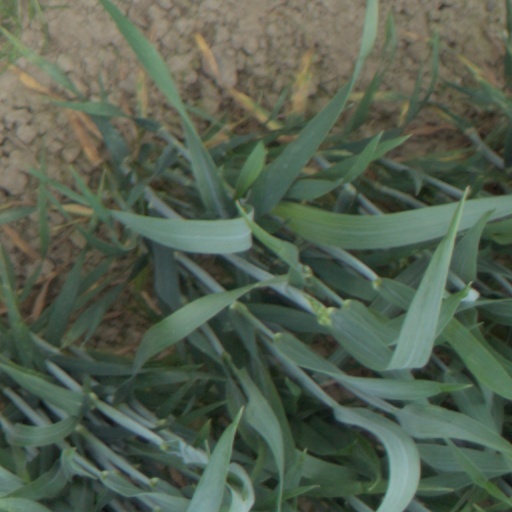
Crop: wheat